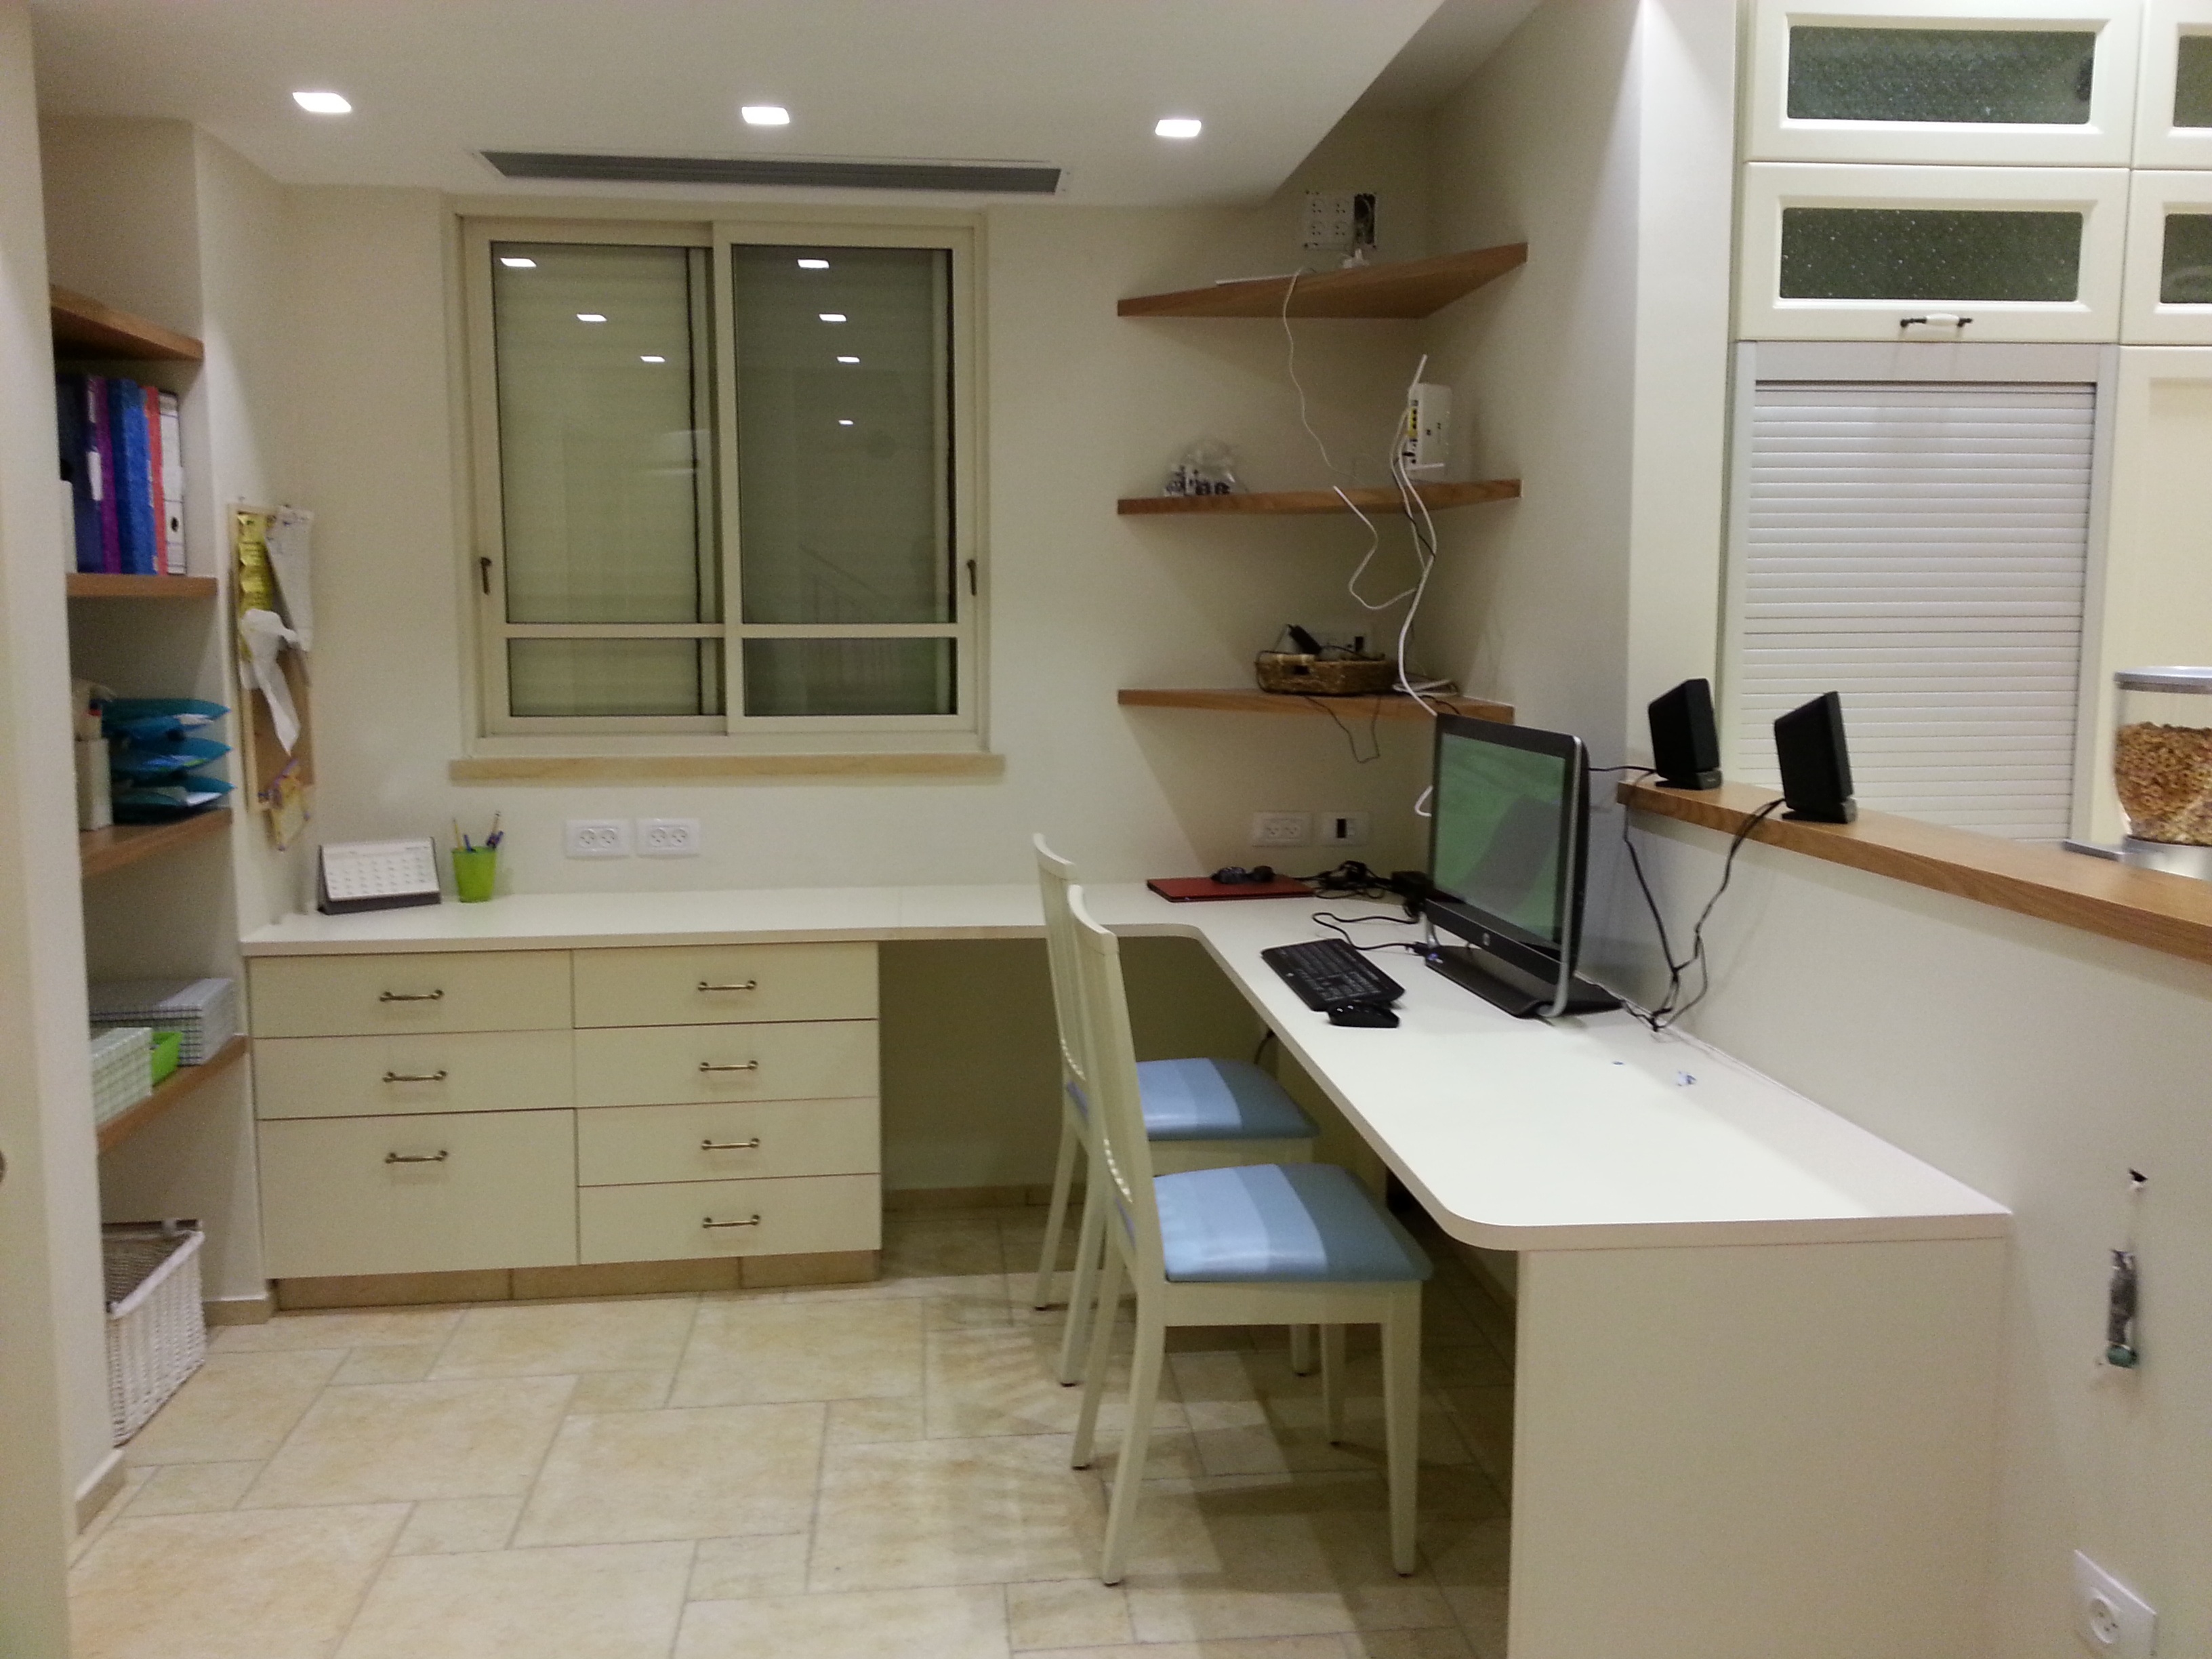
desk, computer, work, table, floor, interior, home, cottage, space, office, kitchen, property, room, apartment, interior design, design, workplace, real estate, cabinetry